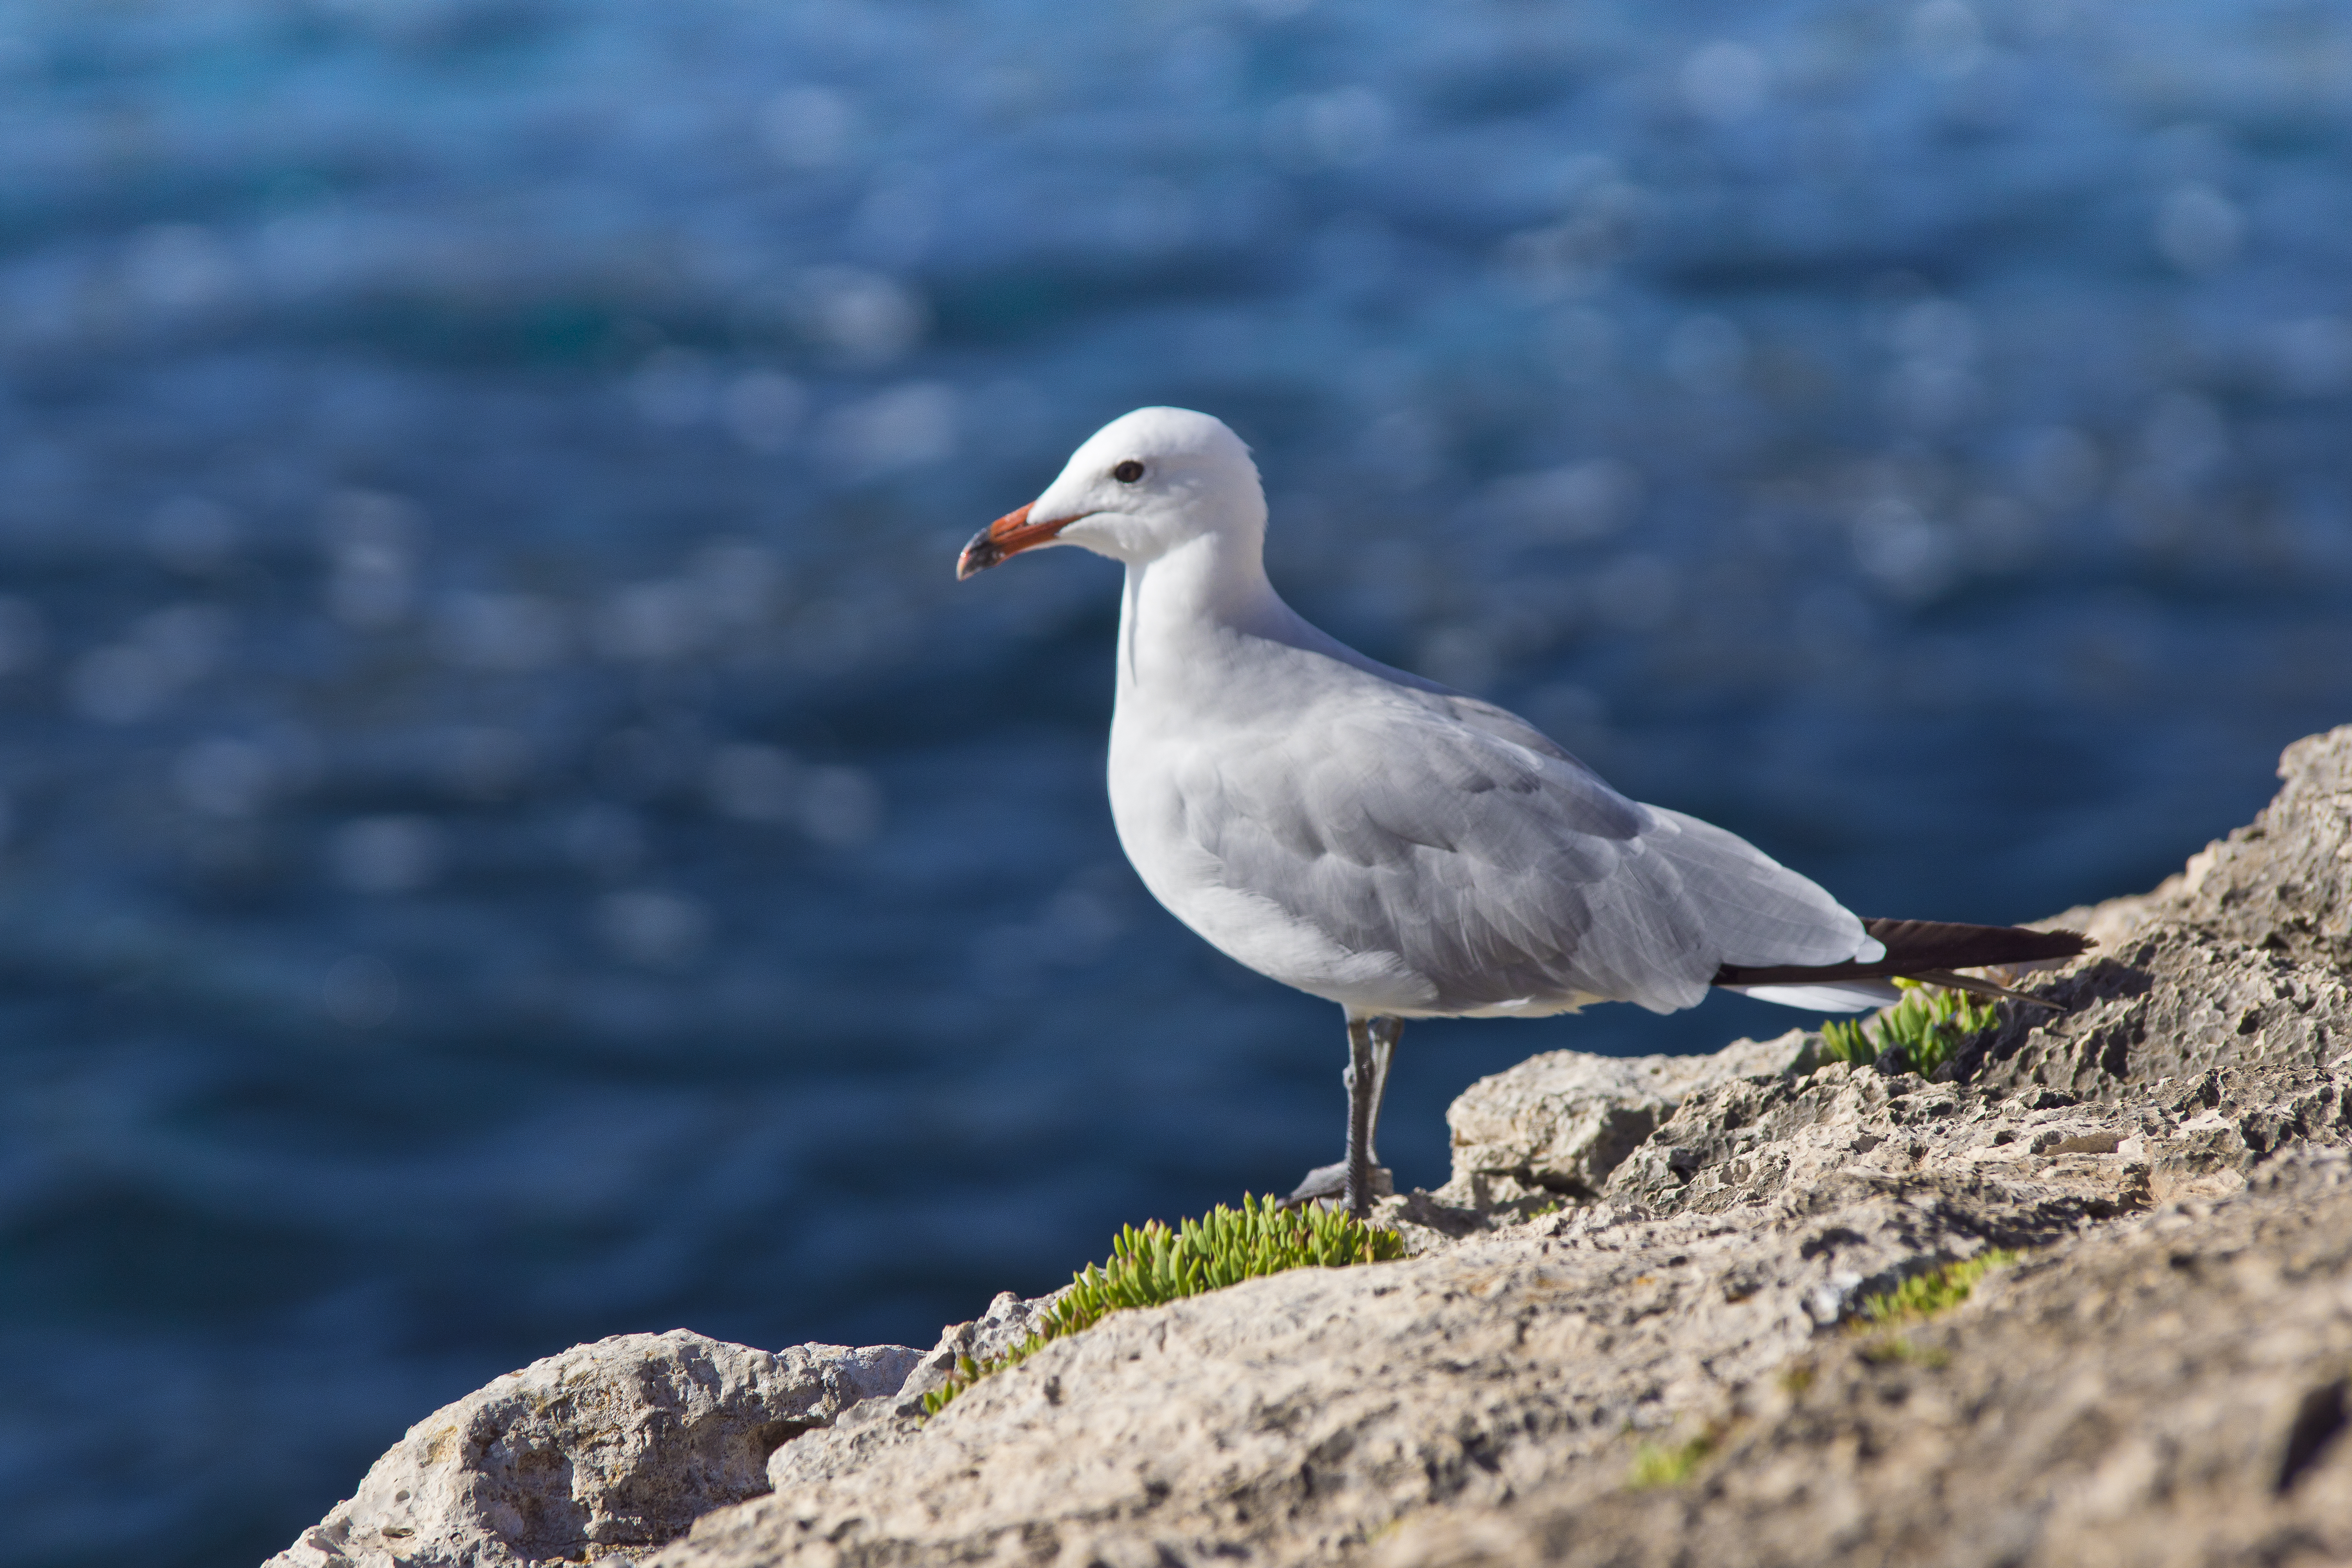
bird, fly, sea, gull, beak, western gull, seabird, european herring gull, water, charadriiformes, shorebird, wave, wildlife, coast, ring billed gull, albatross, great black backed gull, wing